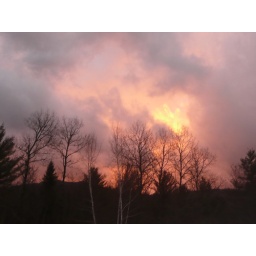
the sky looked like a forest fire, rolling right across over the house.